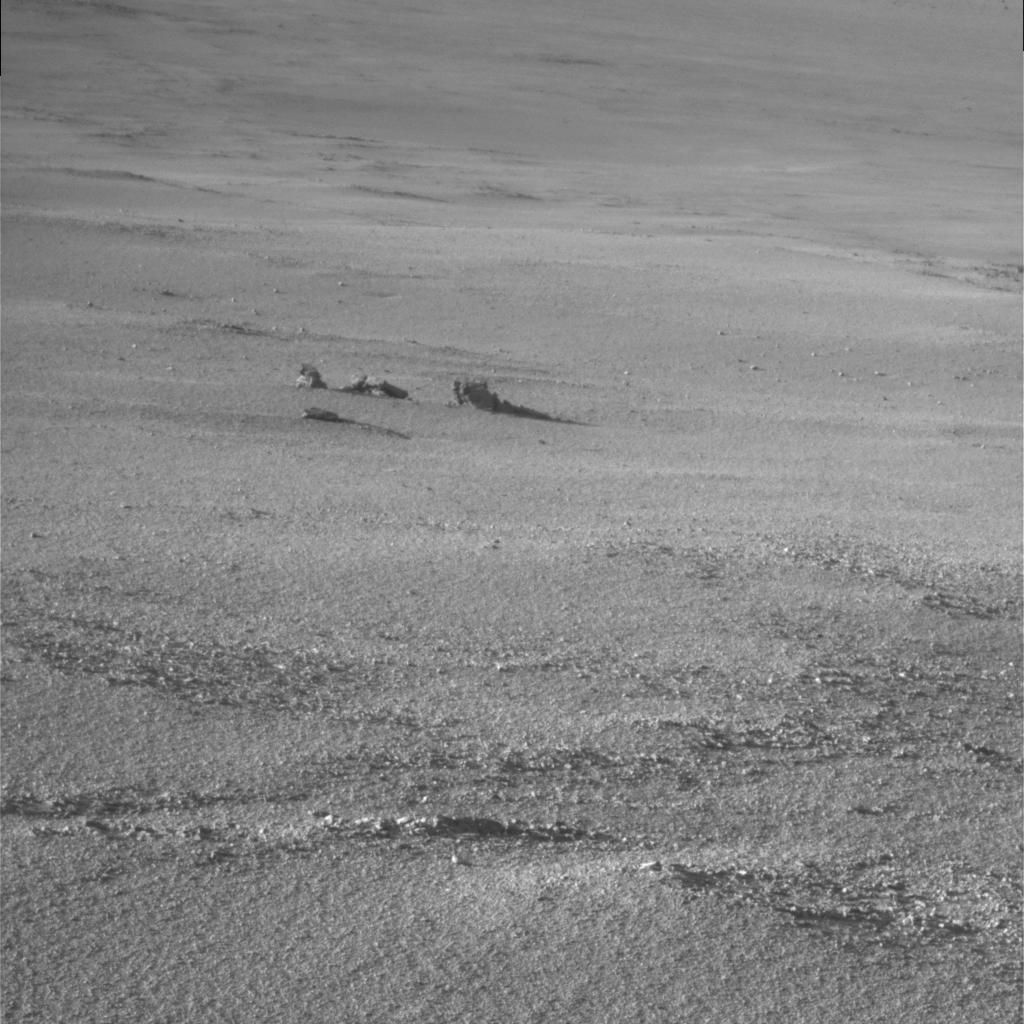
Surface features visible: Rock Outcrops, Clasts, Dunes/Ripples, Soil, Nearby Surface